Juan Sánchez Muñoz

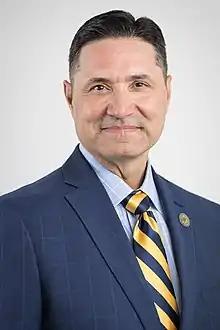
Muñoz in 2020

Juan Sánchez Muñoz (born 1967) is the fourth Chancellor for the University of California, Merced. Previously before coming to Merced Muñoz served as President of the University of Houston - Downtown. He is the schools first Hispanic chancellor, son of farm workers, and a California native. He is on the board of directors for numerous community and nonprofits organizations including the Excelencia in Education, Gallo Center for the Arts, Bay Area Council, and the Yosemite Conservancy. Additionally he has served the California Governors Council for Post-Secondary Education on the Fresno K-16 Collaborative which aimed to increase the number of undergraduate/graduate degrees earned by residents in the Greater Fresno area.